Nanneella

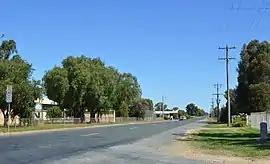
Main street of Nanneella

Nanneella is a town in the Goulburn Valley region of Victoria, Australia. The locality is in the Shire of Campaspe, north of the state capital, Melbourne.